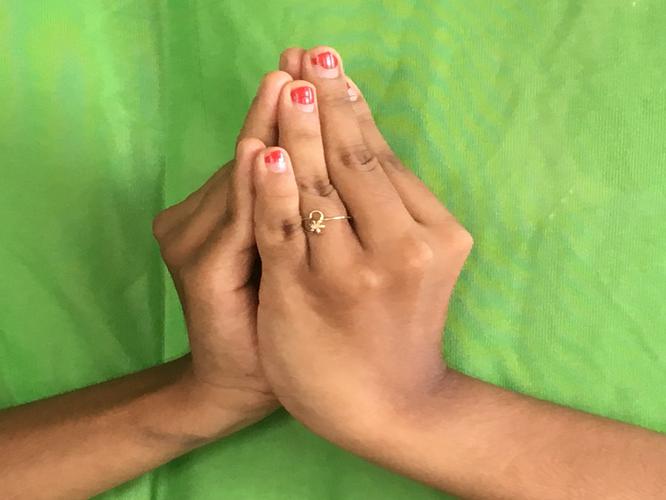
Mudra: Kapotham
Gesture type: double_hand